Pinnacles National Park

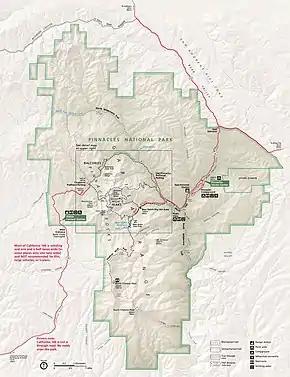
Park map

Native Americans in the Pinnacles region comprised the Chalon and Mutsun groups of the Ohlone people, who left stone artifacts in the park. These native people declined with the arrival of the Spanish in the 18th century, who brought novel diseases and changes to the natives' way of life. The establishment of a Spanish mission at Soledad hastened the area's native depopulation through disease and dispersion. Archaeological surveys have found 13 sites inhabited by Native Americans, 12 of which antedate the establishment of the missions. One site is believed to be about 2000 years old. The last Chalon had died or departed from the area by 1810. From 1810 to 1865, when the first Anglo-American settlers arrived, the Pinnacles region was a wilderness without human use or habitation.